Changsha building collapse

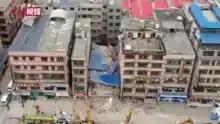
The aftermath of the collapse

Emergency services were called at around noon local time shortly after the collapse. Rescue efforts took place from 29 April to 5 May; a total of 10 survivors were rescued, with the final survivor reportedly being rescued 131 hours after the collapse.